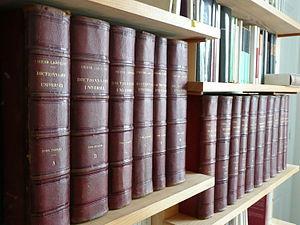
Grand Larousse du XIXe siècle, dictionnaire encyclopédique de Pierre Larousse en 15 volumes publiés de 1866 à 1876, suivis de 2 suppléments en 1877 et 1878 (ici, manque le 2ème supplément).
Le Grand Dictionnaire universel du XIXᵉ siècle, plus communément appelé Grand Larousse du XIXᵉ siècle,